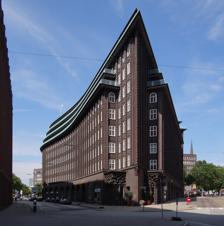
Building: Chilehaus
Country: Germany
Year built: 1924
Office building in Hamburg, Germany Chilehaus Chilehaus in Hamburg by Fritz Höger Show map of Germany Show map of Hamburg General information Type Office building Architectural style Brick Expressionism Location Hamburg, Germany Coordinates 53°32′53″N 10°00′06″E / 53.5480°N 10.0016°E / 53.5480; 10.0016 Construction started 1921 Completed 1924 Owner Union Investment Real Estate AG Technical details Floor count 10 Design and construction Architect(s) Fritz Höger UNESCO World Heritage Site Official name Chilehaus Type cultural Criteria iv Designated 2015 Part of Speicherstadt and Kontorhaus District with Chilehaus Reference no. 1467 200m 220yds Chilehaus Chilehaus The Chilehaus ( [ˈt͡ʃiː.lə.haʊ̯s] , " Chile House") is a ten-story office building in Hamburg , Germany . It is located in the Kontorhaus District . It is an exceptional example of the 1920s Brick Expressionism style of architecture. This large angular building is located on a site of approximately 6,000 m 2 (1.5 acres), spanning the Fischertwiete Street in Hamburg. It was designed by the German architect Fritz Höger and finished in 1924. As part of Kontorhaus District, it was inscribed as a UNESCO World Heritage Site in 2015. Design The Chilehaus building is famed for its top, which is reminiscent of a ship's prow, and the facades, which meet at a very sharp angle at the corner of the Pumpen- and Niedernstrasse . The best view of the building is from the east. Because of the accentuated vertical elements and the recessed upper stories, as well as the curved facade on the Pumpenstraße, the building has, despite its enormous size, a touch of lightness. The building has a reinforced concrete structure and has been built with the use of 4.8 million dark Oldenburg bricks. The building is constructed on very difficult terrain, so to gain stability it was necessary to build on 16-meter-deep reinforced-concrete pilings. The location's close vicinity to the Elbe River necessitated a specially sealed cellar, and heating equipment was constructed in a caisson that can float within the building, so the equipment can't be damaged in the event of flooding. The sculptural elements in the staircases and on the facade were provided by the sculptor Richard Kuöhl . The building hosted 2 sets of paternoster lifts before being modernised in 1991. History The Chilehaus building was designed by the architect Fritz Höger and built between 1922 and 1924. It was commissioned by the shipping magnate Henry B. Sloman , who made his fortune trading saltpeter from Chile , hence the name Chile House.  The cost of construction is difficult to determine, as the Chile House was built during the period of hyperinflation that struck Germany during the early 1920s, but is estimated to have been more than 10 million reichsmark . Currently it is property of the German real-estate company Union Investment Real Estate AG . The Hamburg site of the Instituto Cervantes is one of the renters. Gallery Chilehaus: Inner courtyard Chilehaus at night Aerial view, Kontorhausviertel Entrance A - note the Coat of arms of Chile atop the gates. Facade details A condor , national bird of Chile. Ornaments at the tip Courtyard References